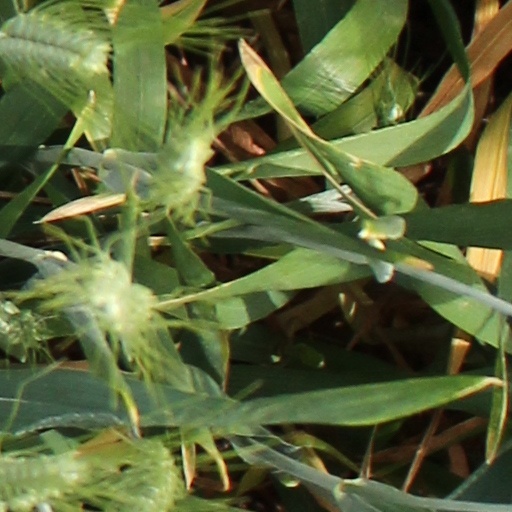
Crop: wheat